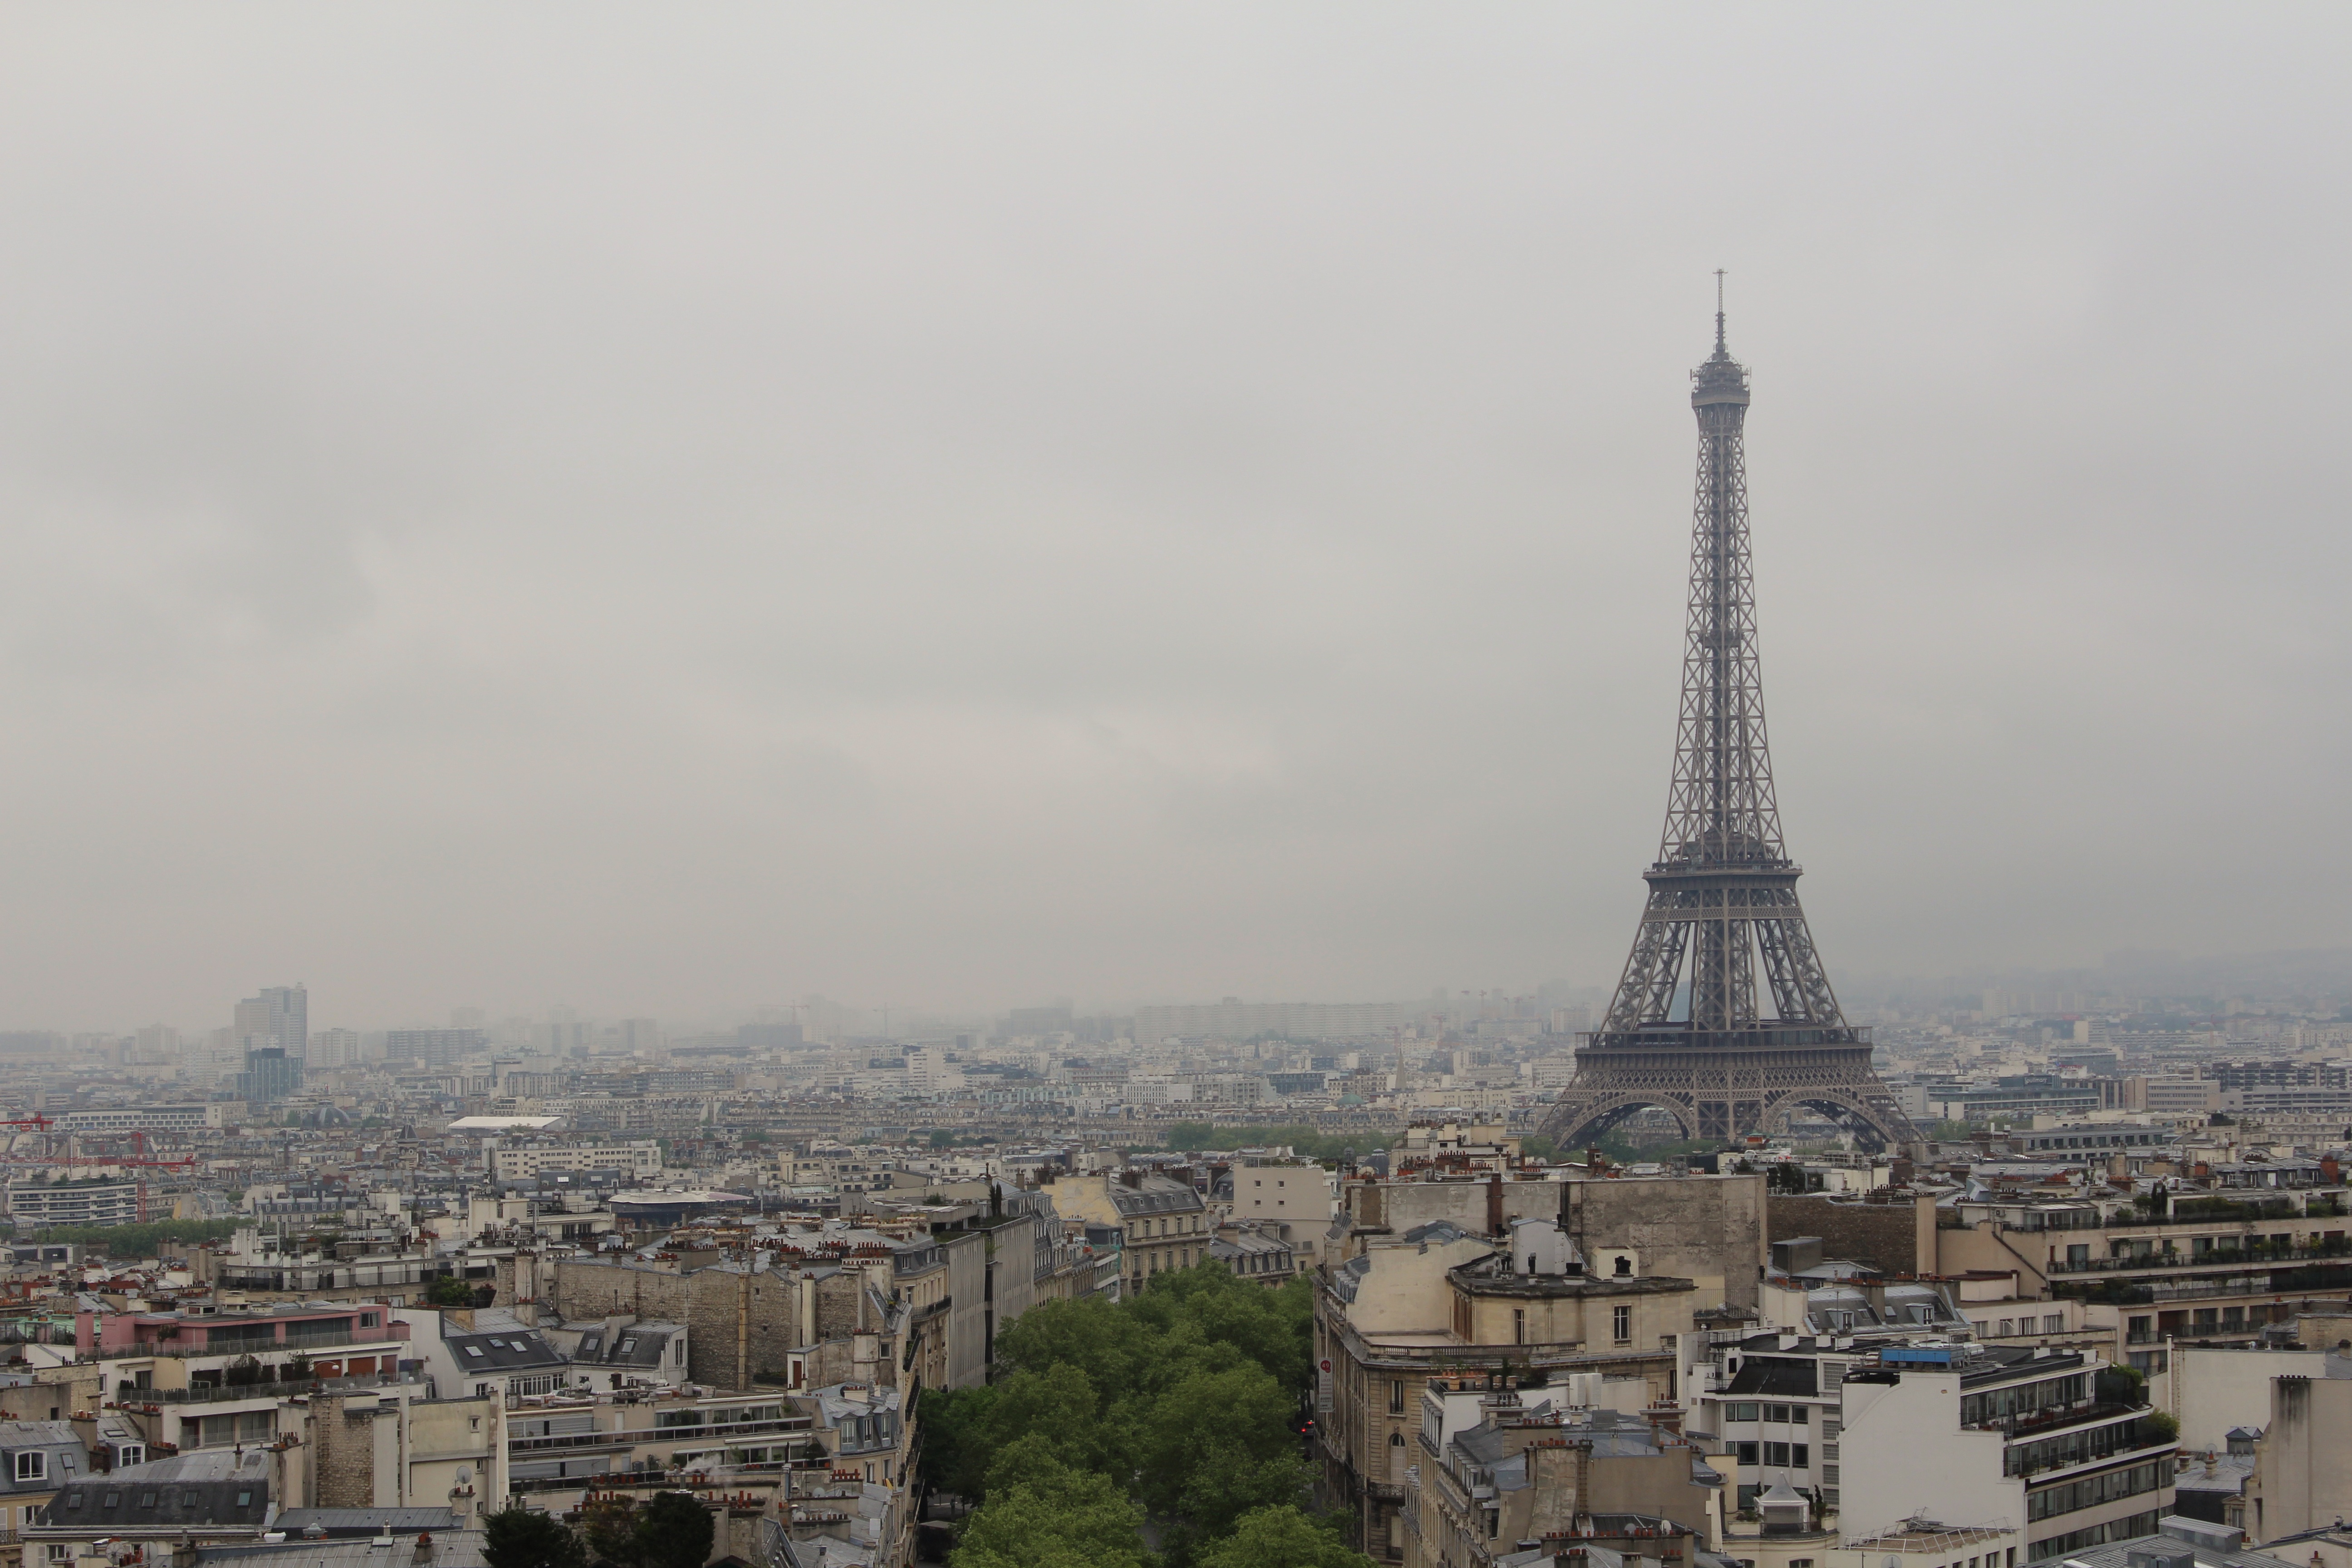
skyline, city, skyscraper, monument, cityscape, tower, landmark, spire, metropolis